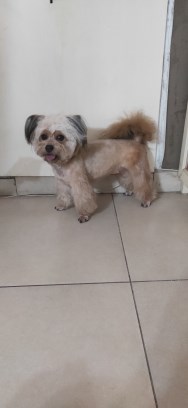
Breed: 361-n000123-Shih_Tzu